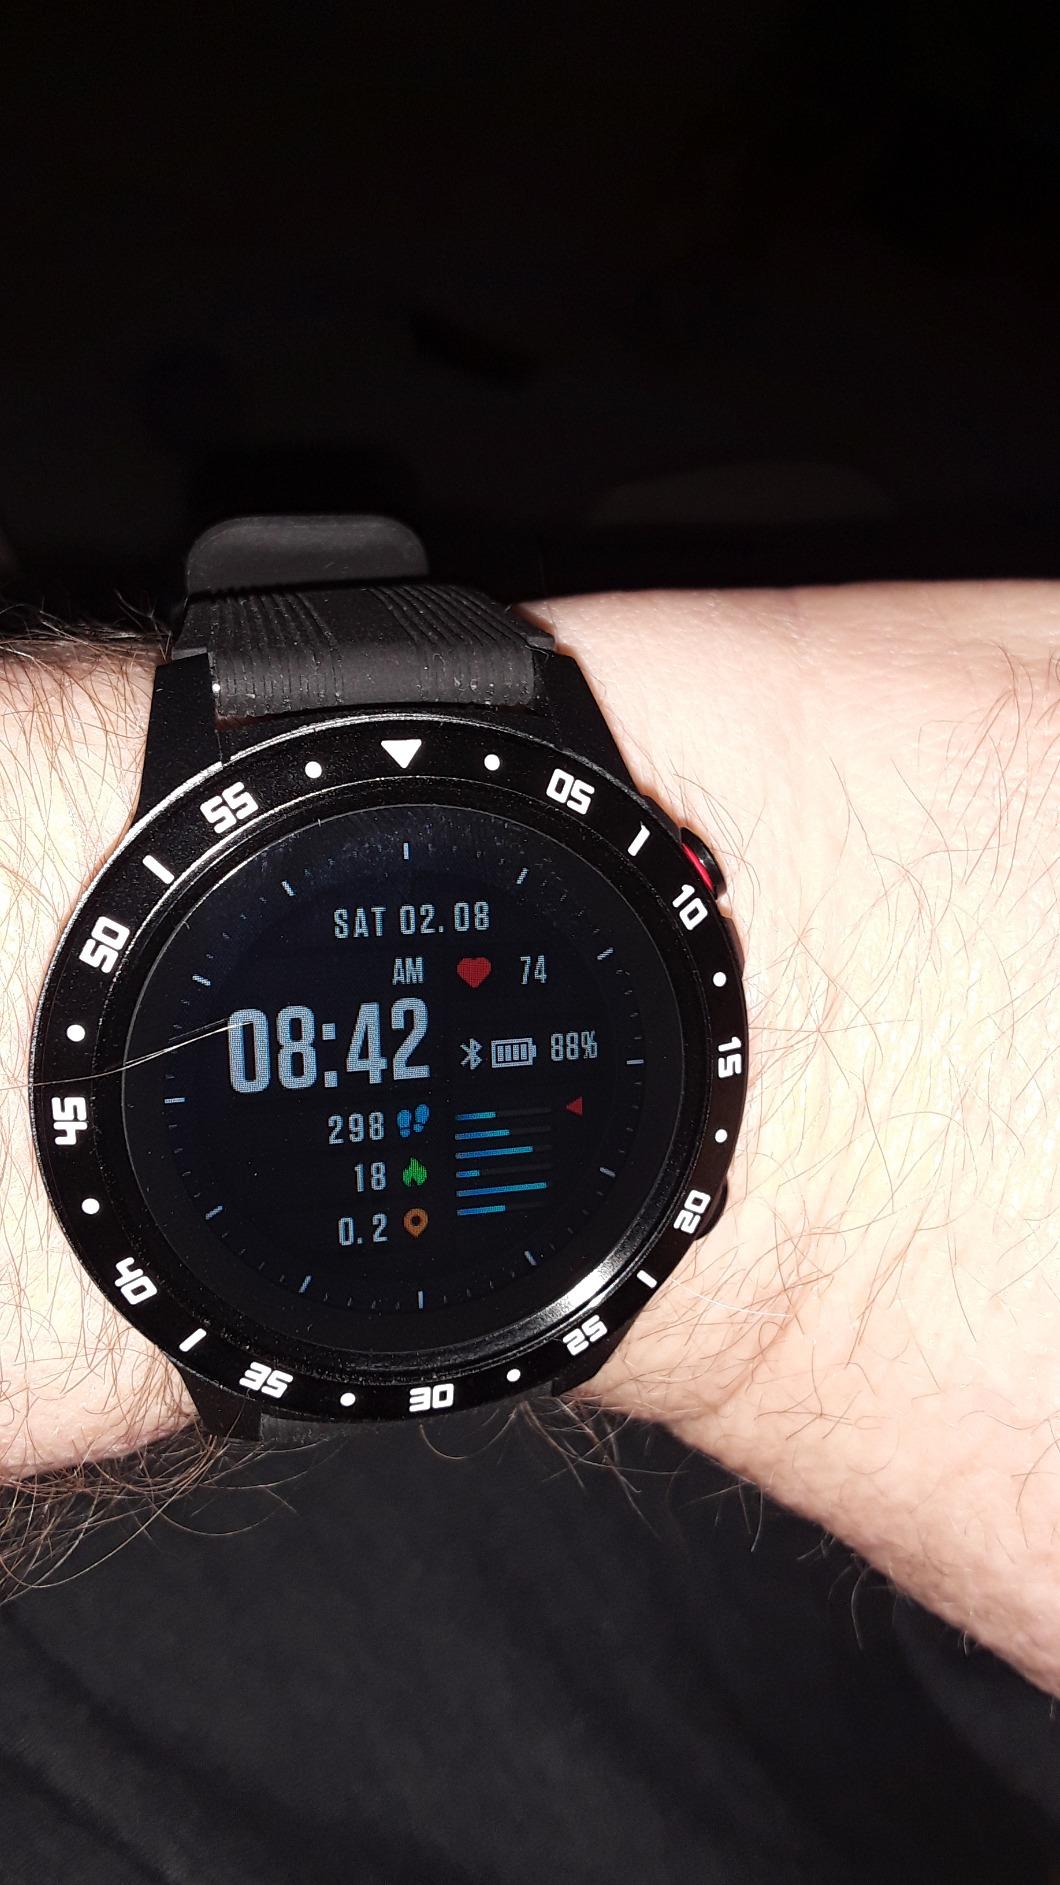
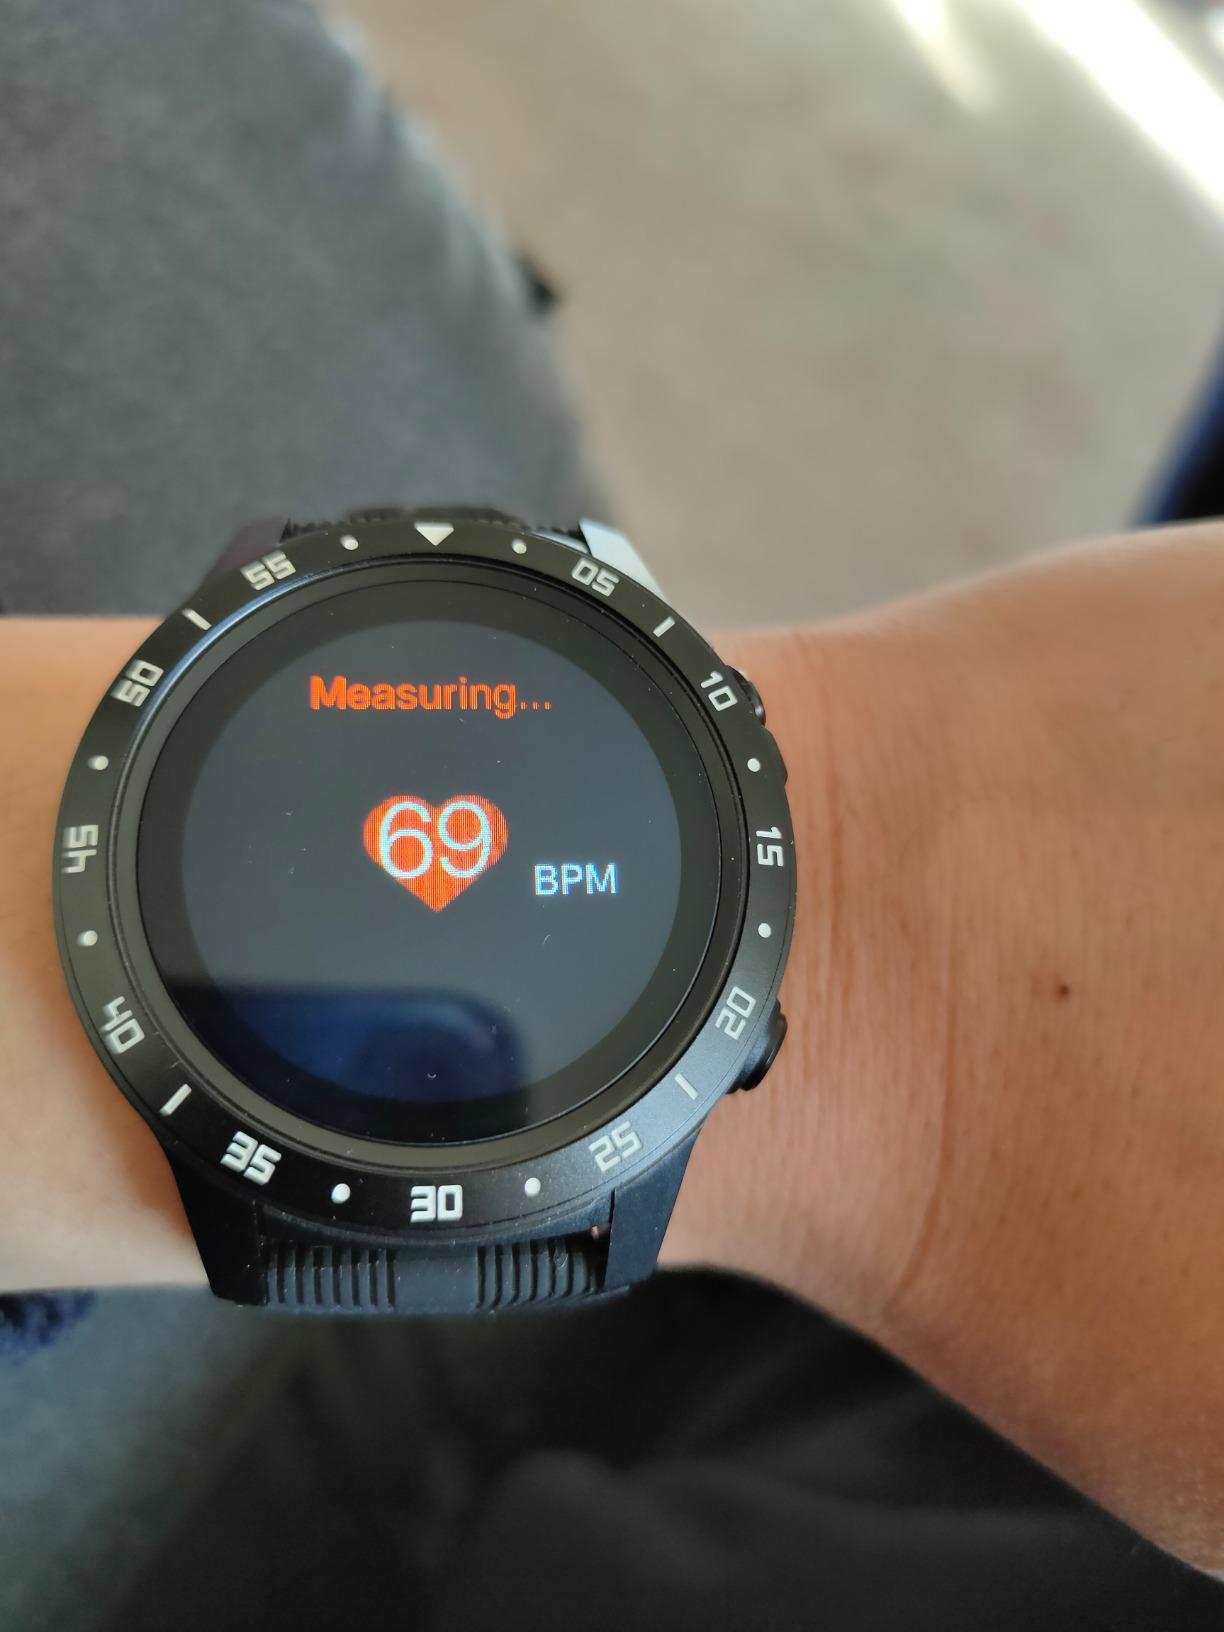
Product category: smartwatch
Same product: yes